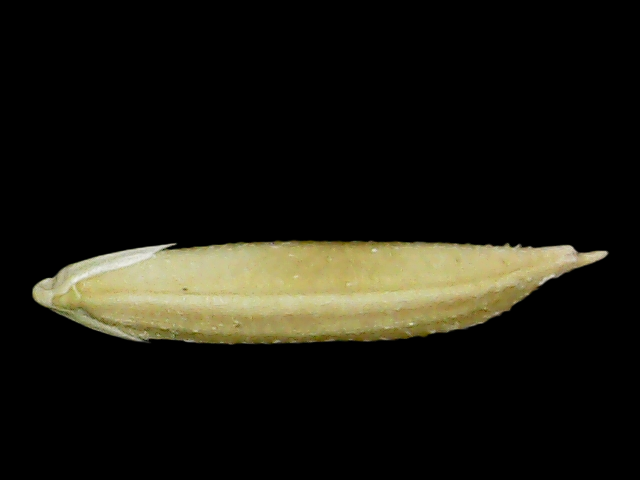
Rice variety: Binadhan25